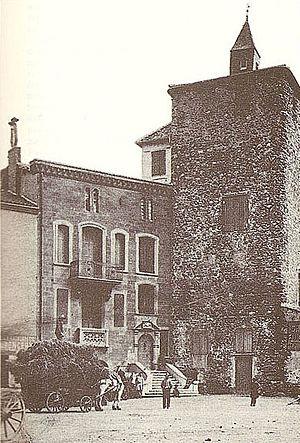
Roanne est une commune française située dans le département de la Loire, en région Auvergne-Rhône-Alpes.